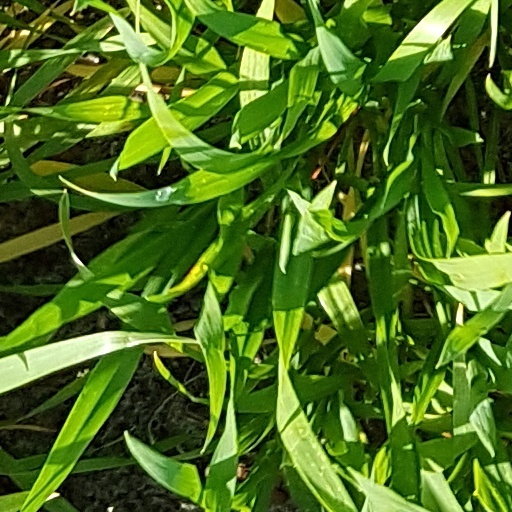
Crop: wheat